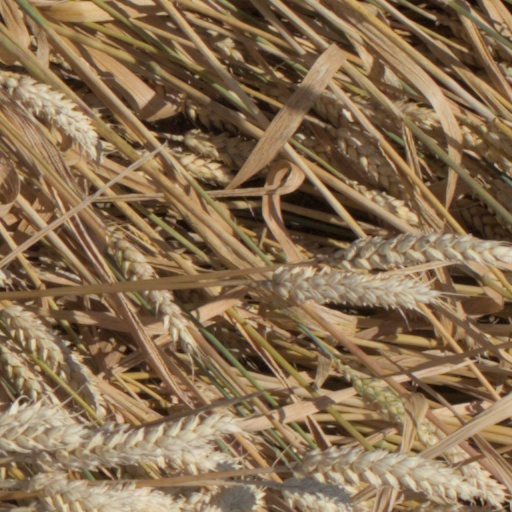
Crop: wheat